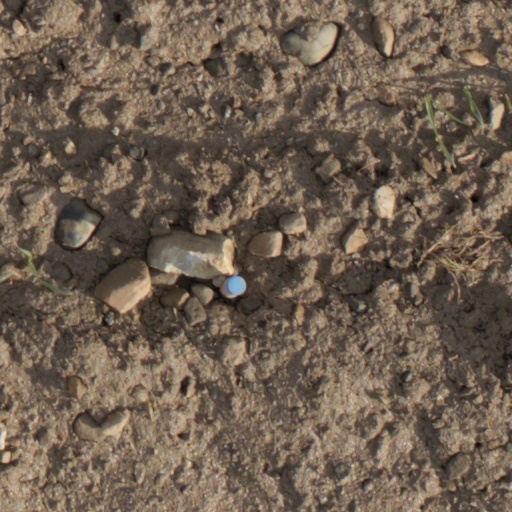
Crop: wheat